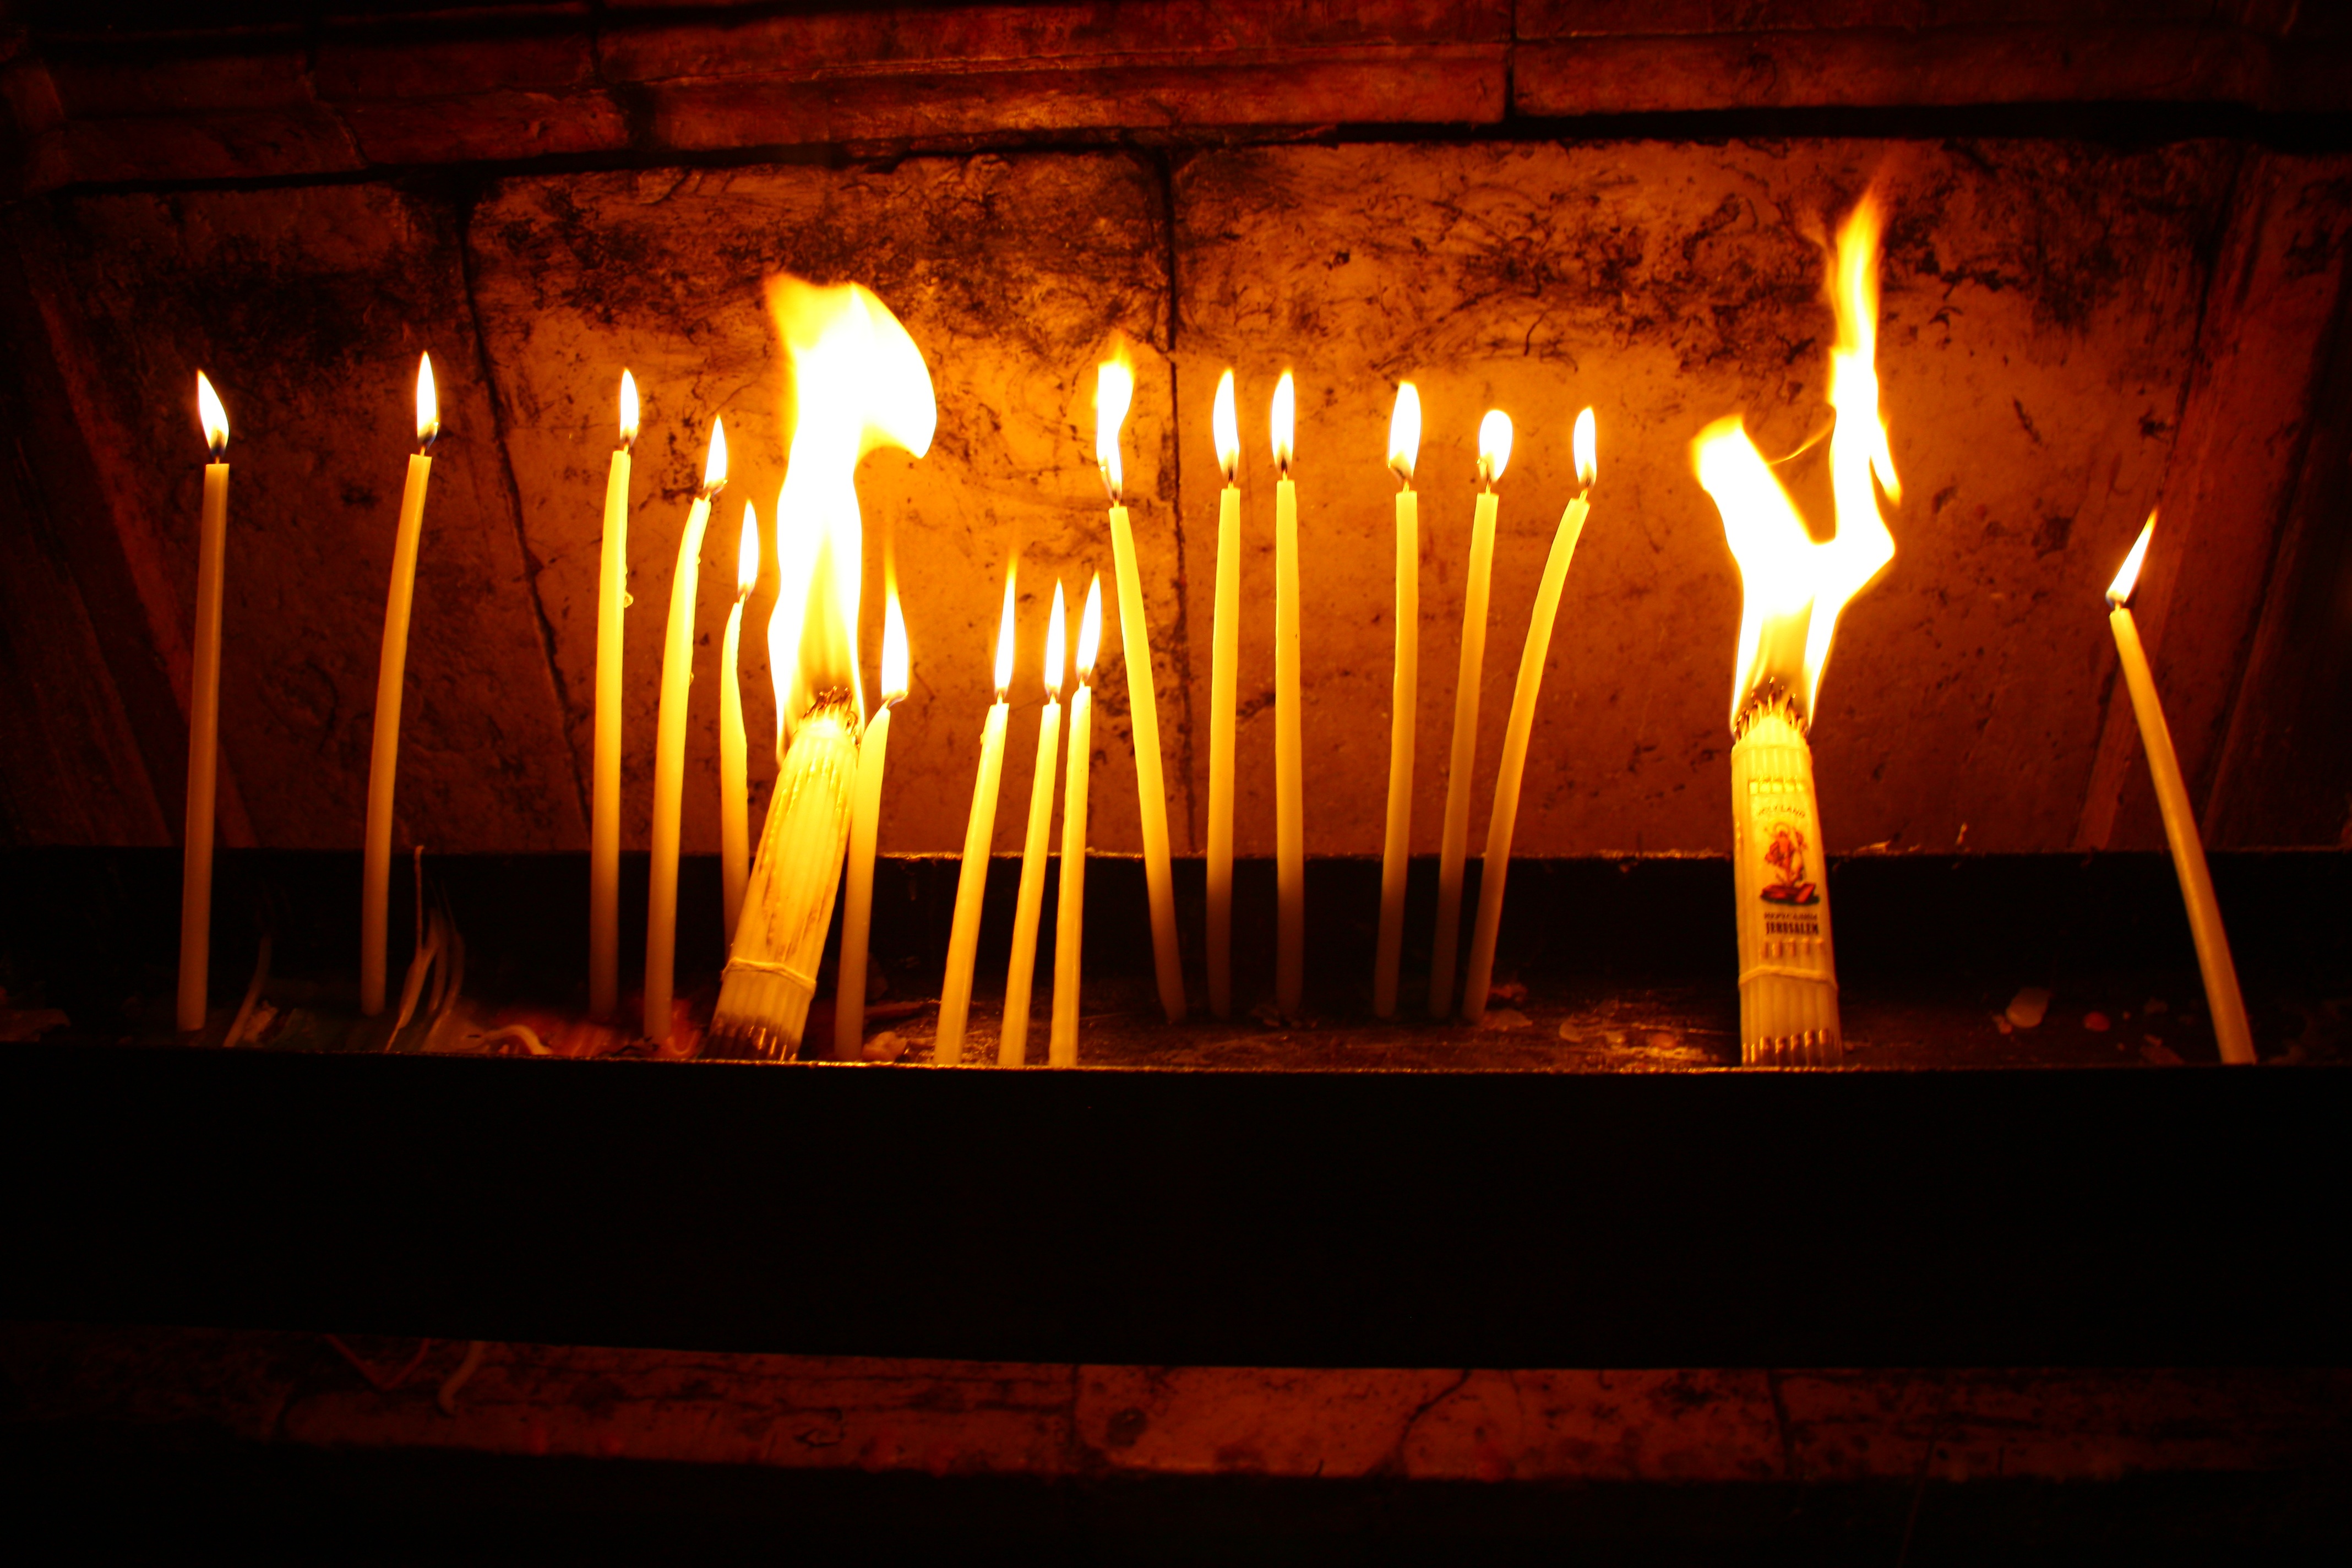
night, flame, fire, darkness, campfire, bonfire